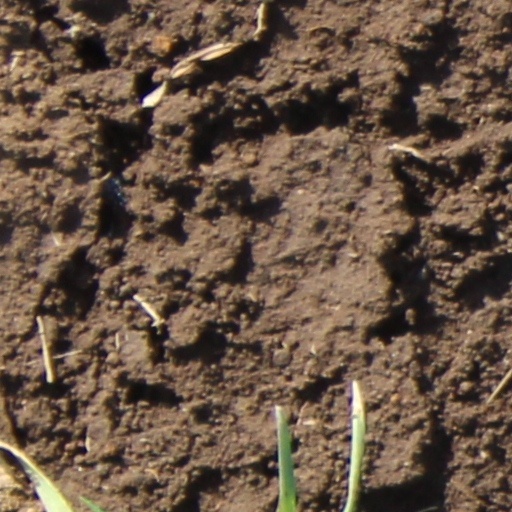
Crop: wheat